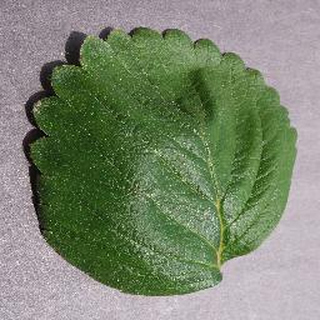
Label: healthy_strawberry